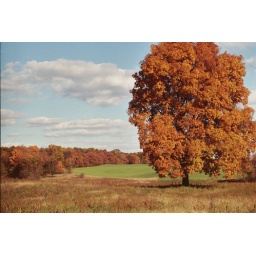
tree n pasture in fall